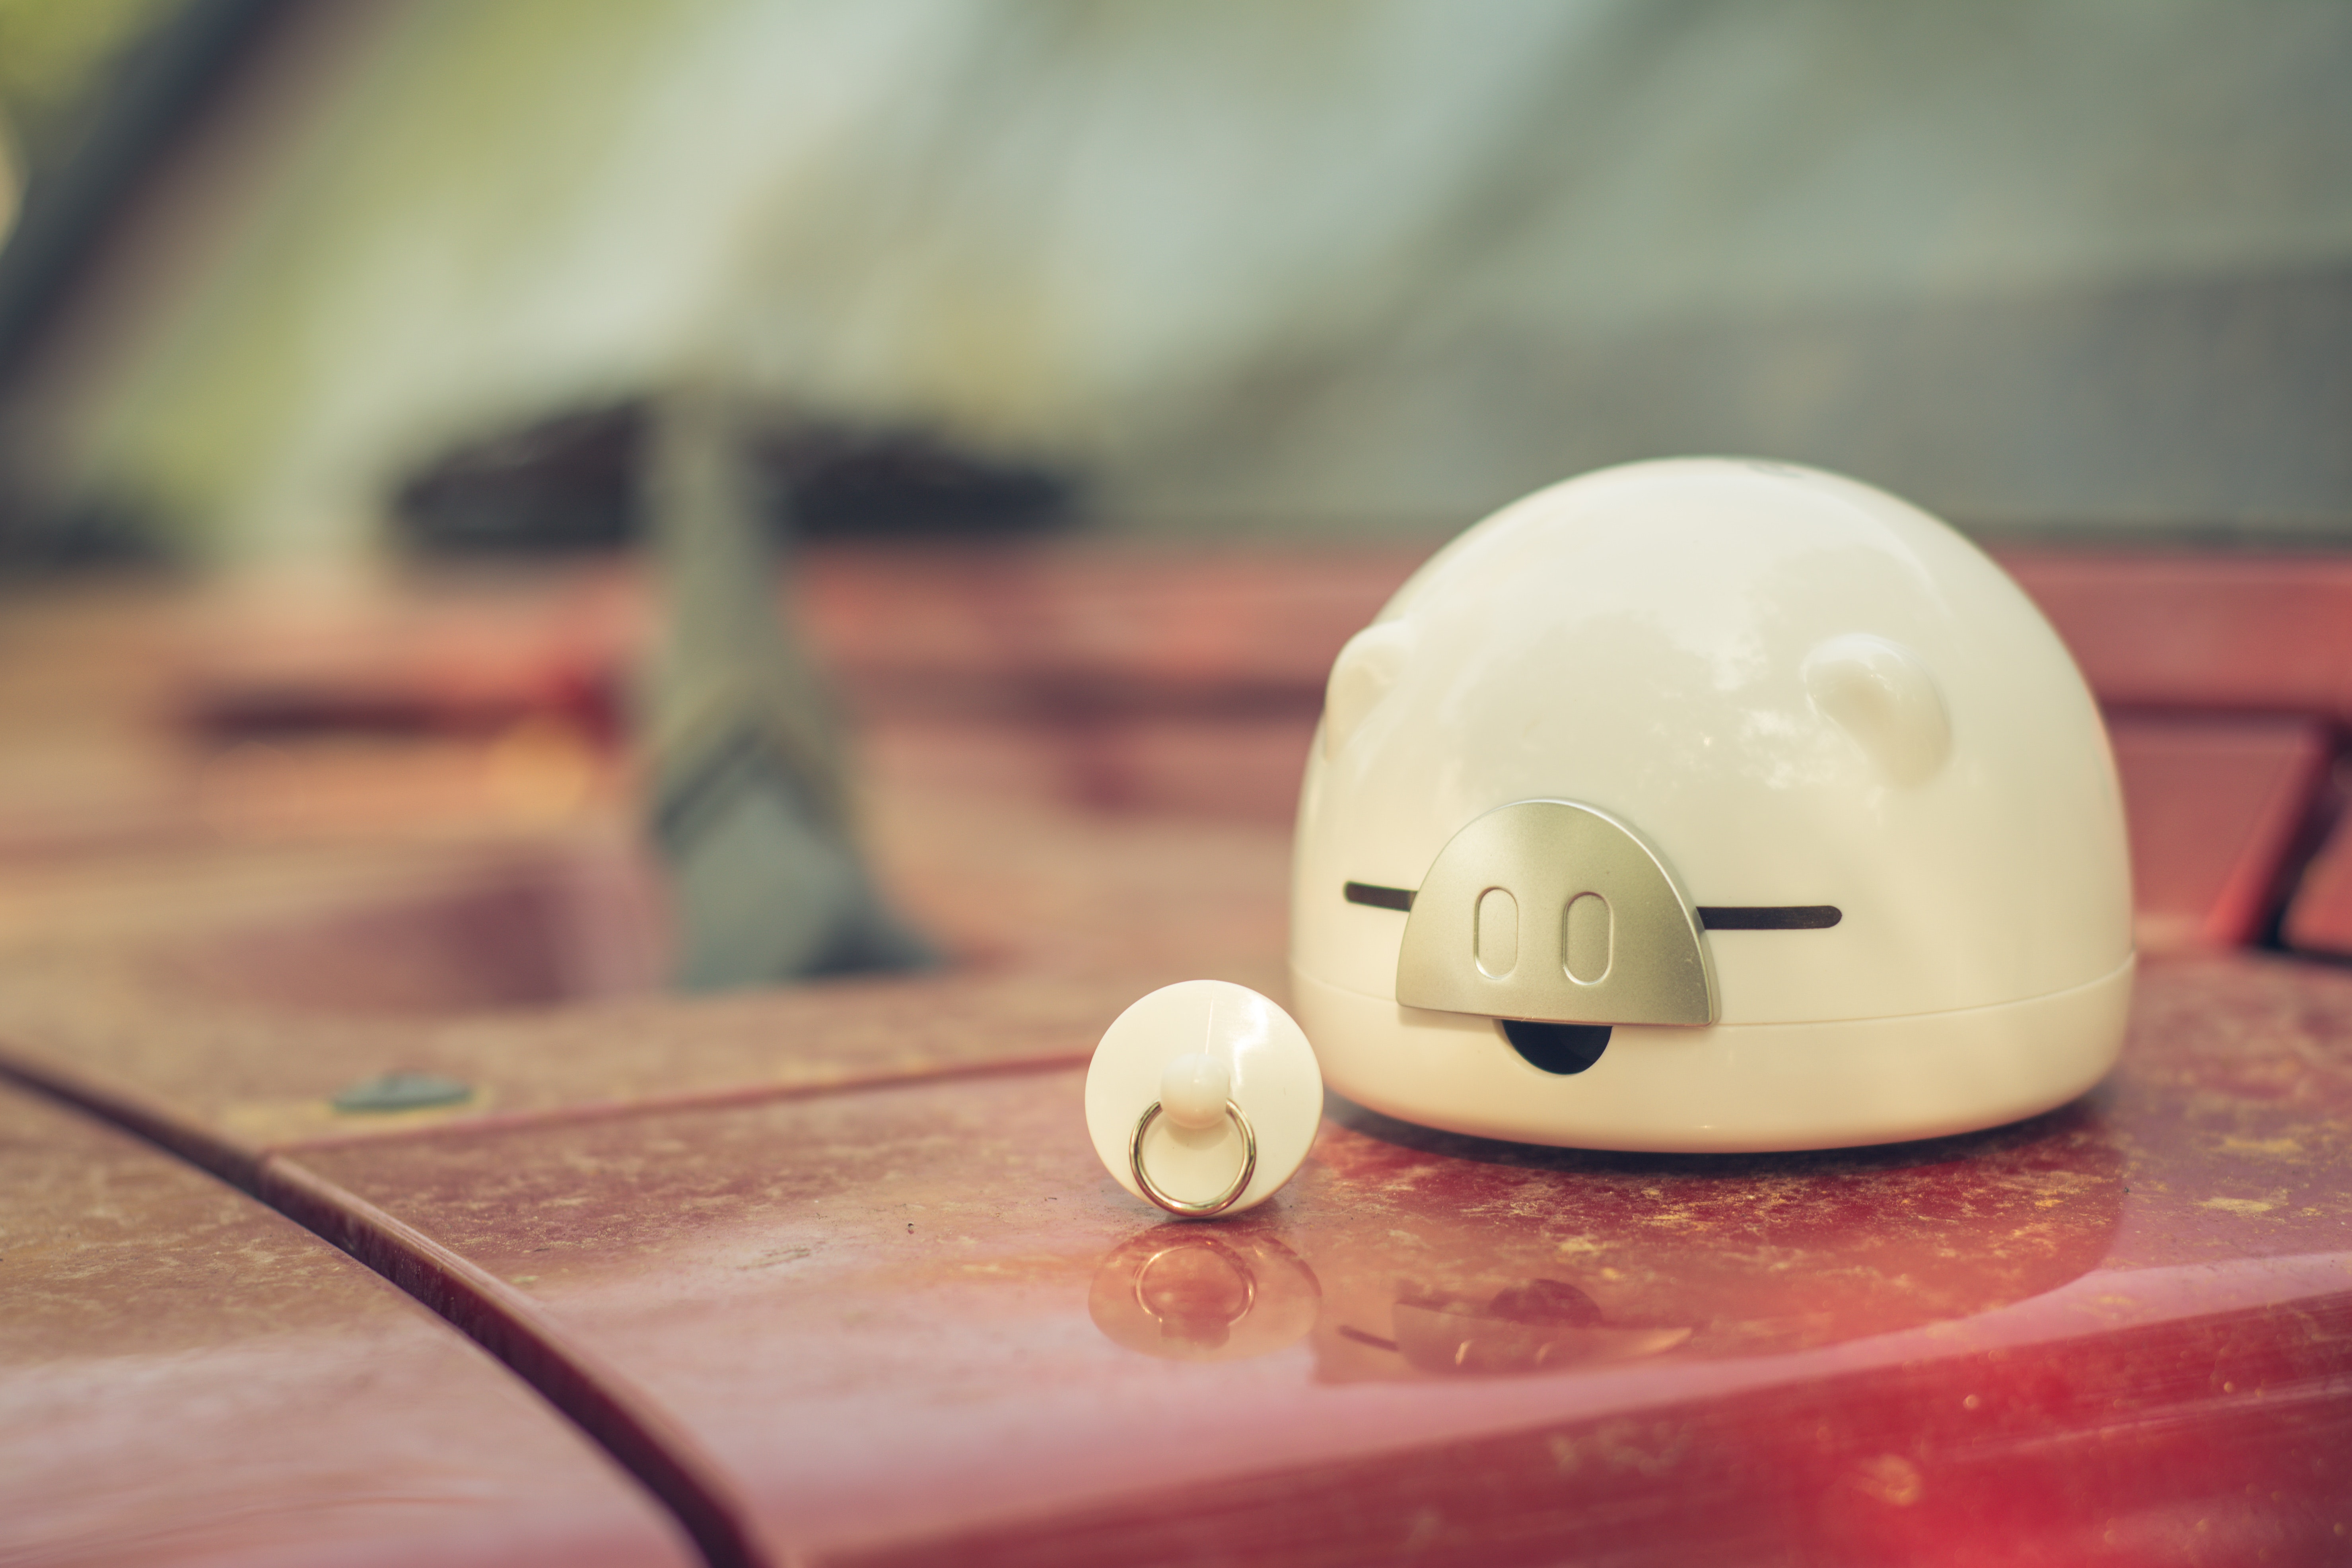
technology